IBM PC Convertible

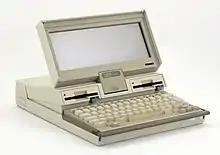
IBM PC Convertible

The IBM PC Convertible (model 5140) is a laptop computer made by IBM, first sold in April 1986. The Convertible was IBM's first laptop-style computer, following the luggable IBM Portable, and introduced the 3½-inch floppy disk format to the IBM product line. Like modern laptops, it featured power management and the ability to run from batteries.